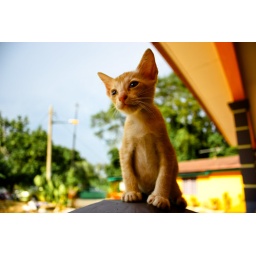
This was taken at my girl's home in Melaka. This cat was cool enough to do several poses..hahaha